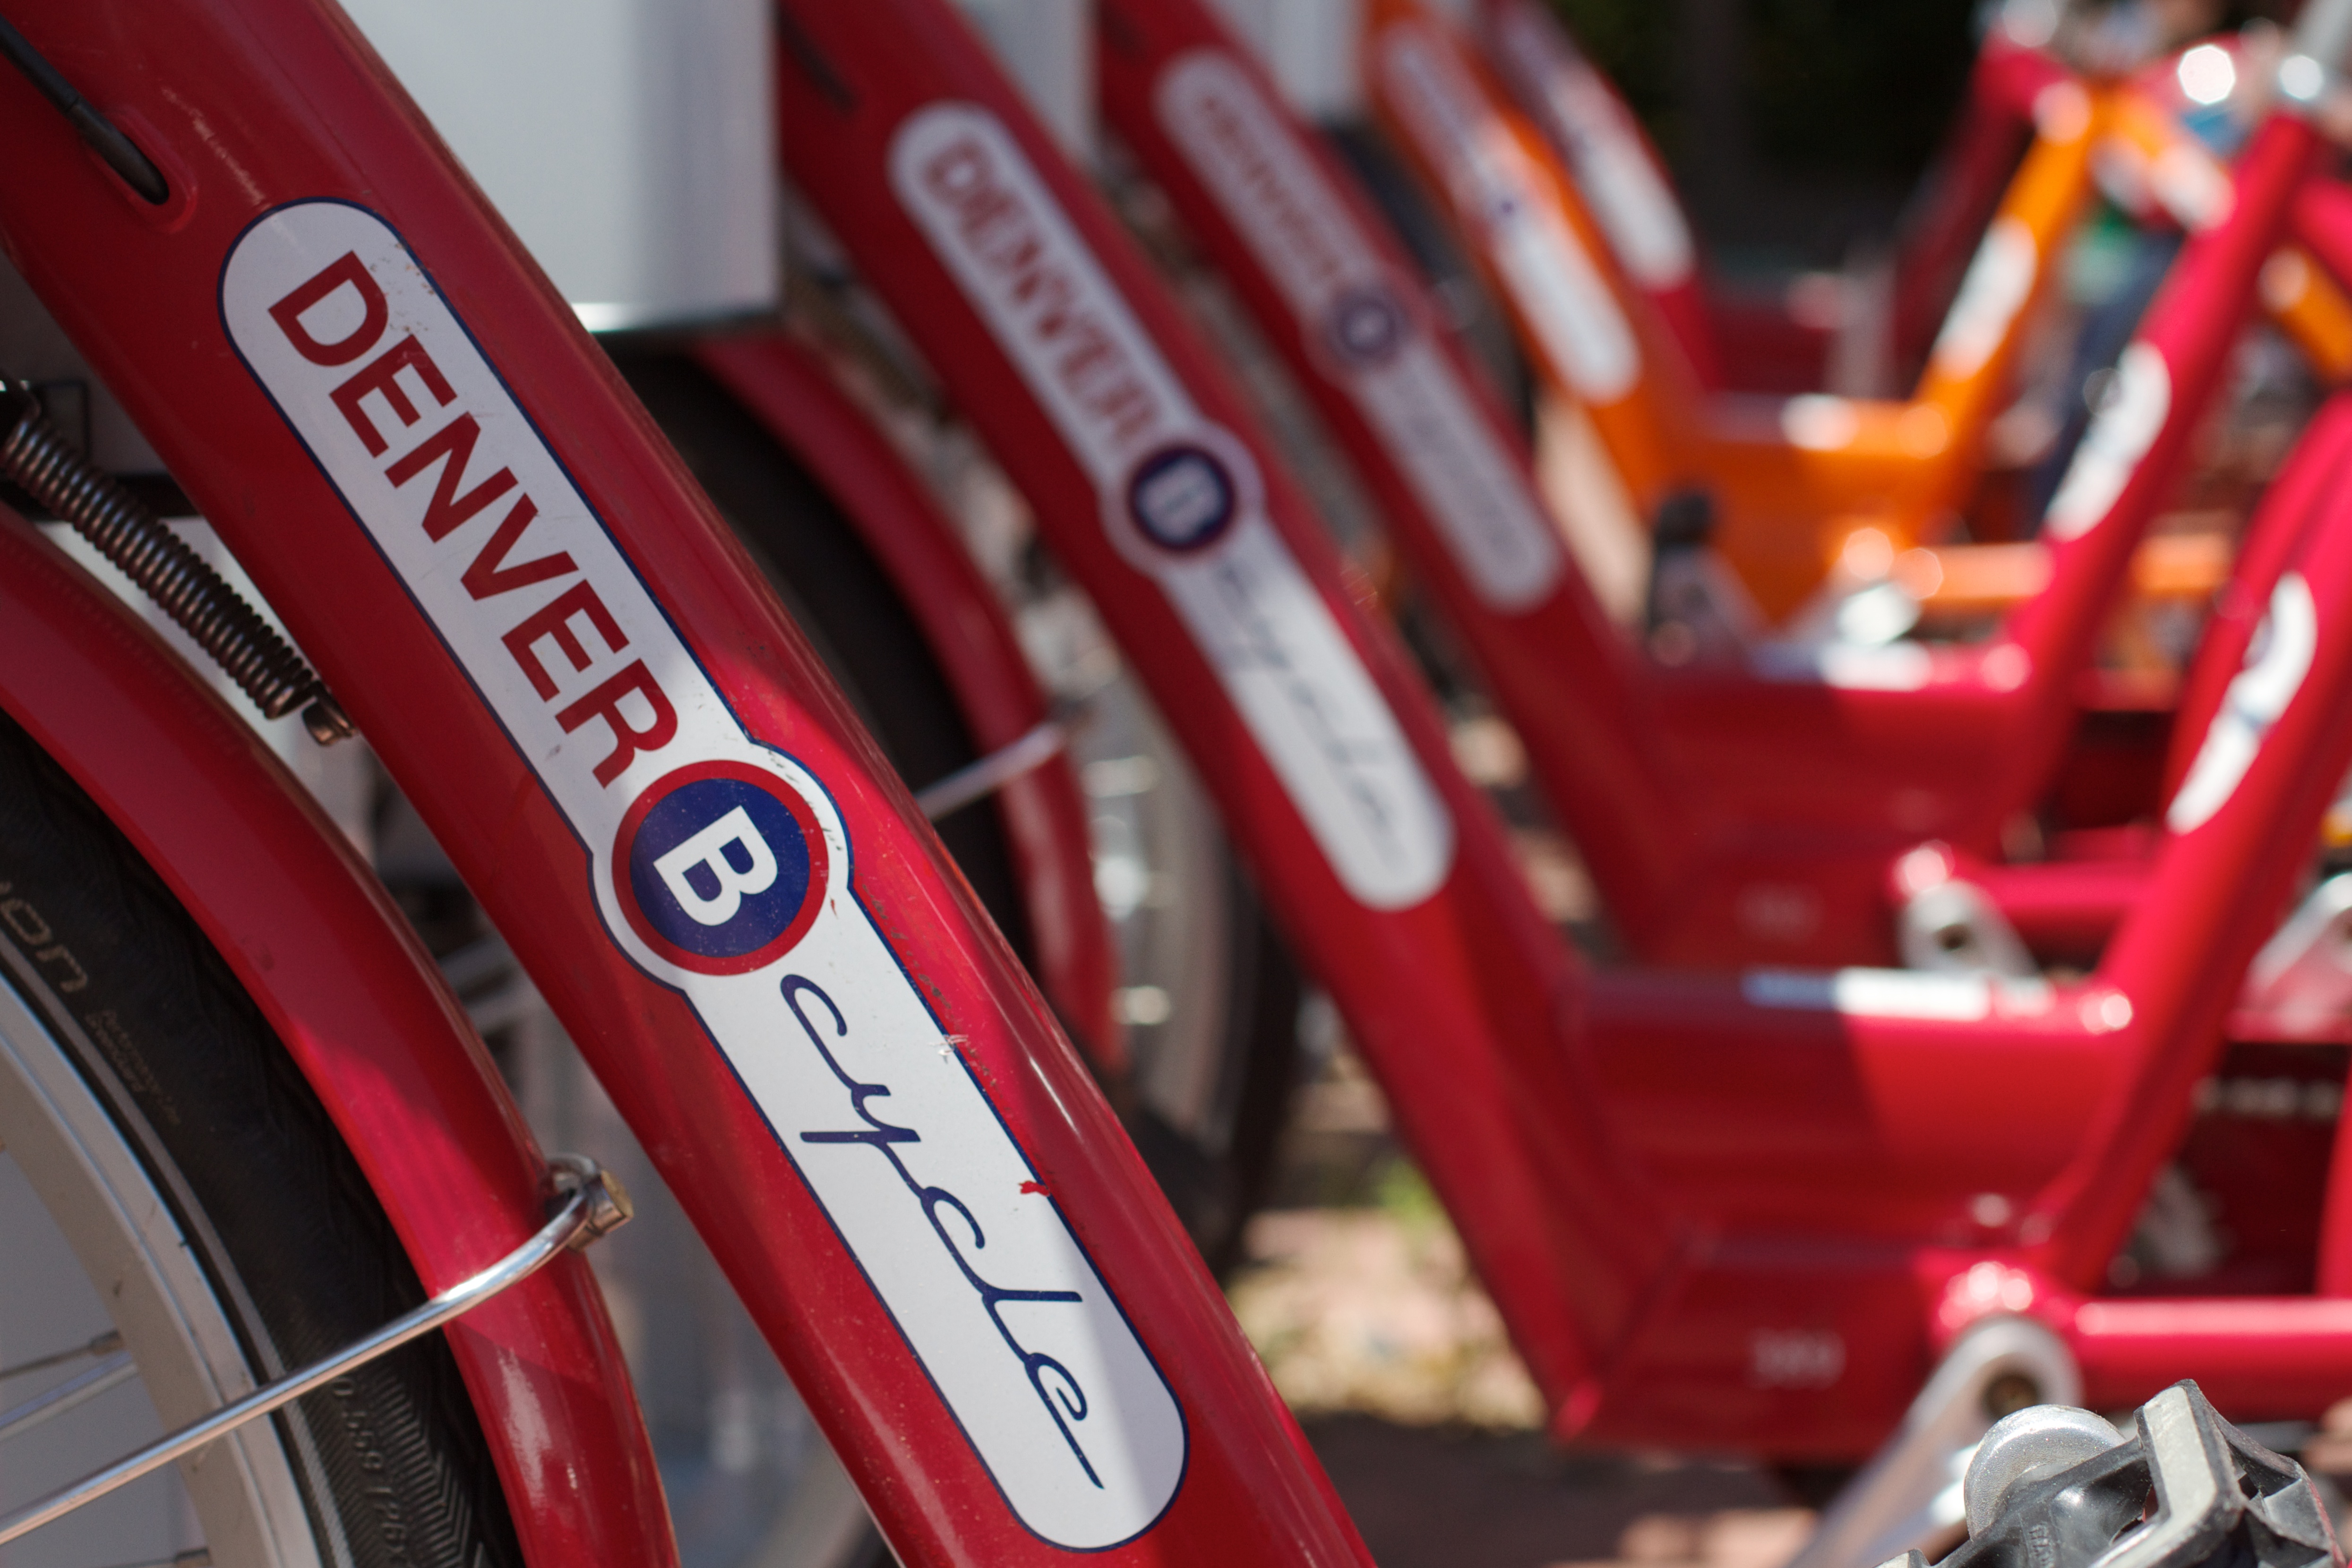
wheel, bicycle, red, vehicle, drink, 2015365